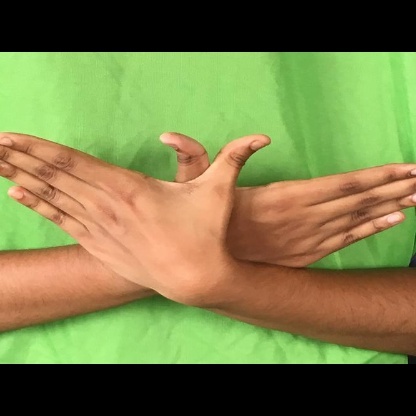
Mudra: Garuda